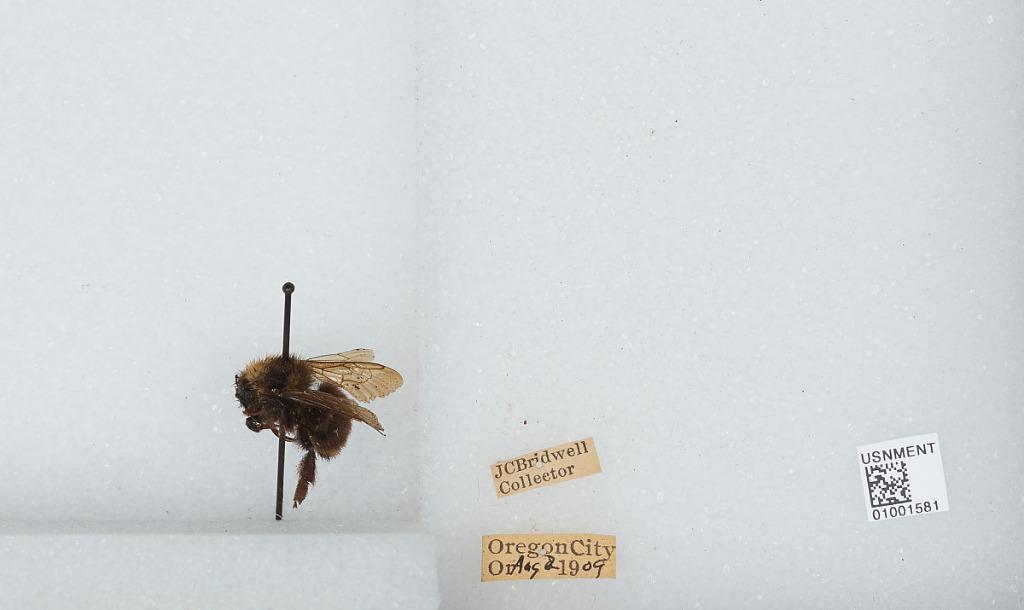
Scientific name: Bombus (Fervidobombus) californicus Smith
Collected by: J. Bridwell
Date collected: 1909-8-2
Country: United States
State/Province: Oregon
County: Clackamas
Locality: Oregon City
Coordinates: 45.3572, -122.607